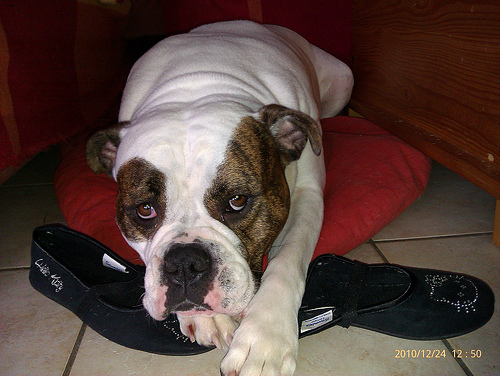
Animal: dog
Breed: american bulldog